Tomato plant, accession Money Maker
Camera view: bottom (45 deg); turntable rotation: 330 degrees
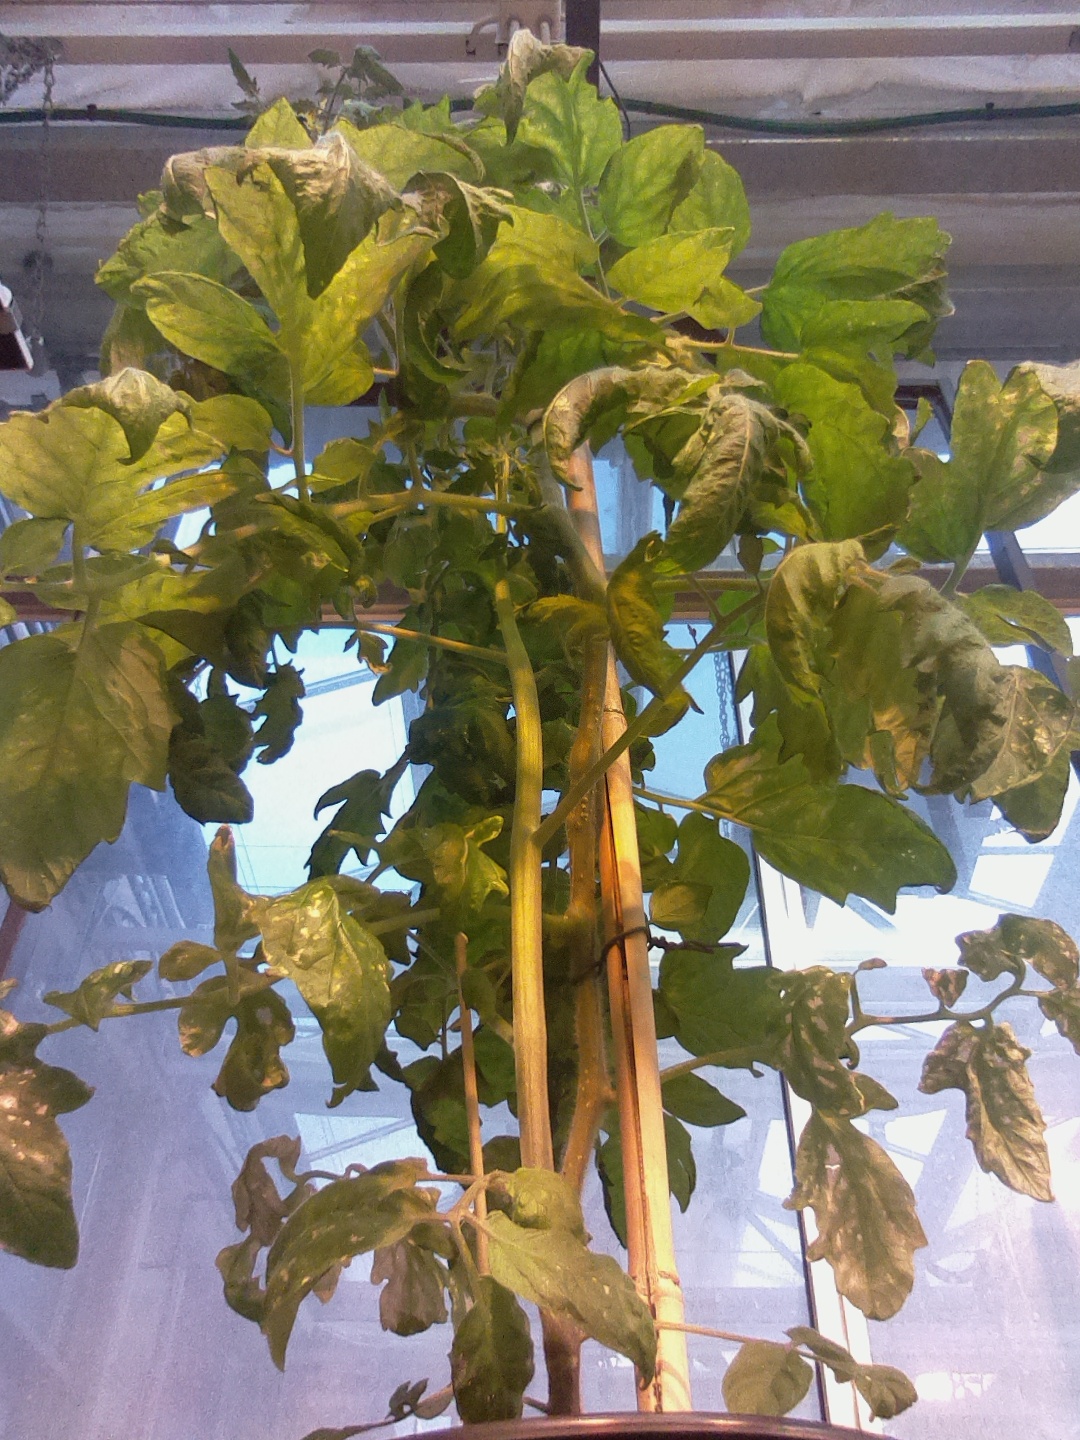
BBCH growth stage 68: Full flowering, 80%-90% of flowers open, more petals falling